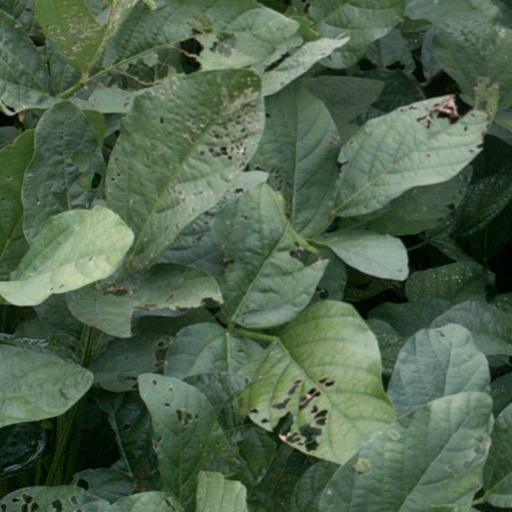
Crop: soybean